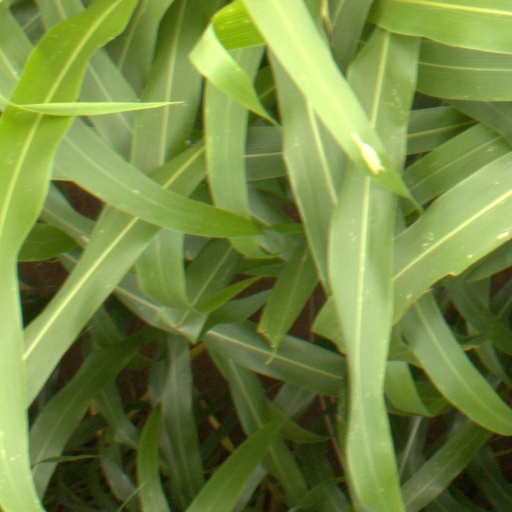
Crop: sorghum